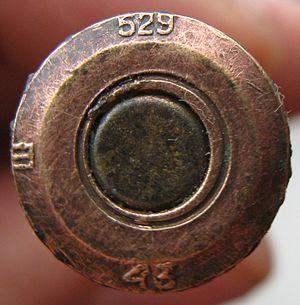
La ShKAS est une mitrailleuse de 7,62 mm largement utilisée par les avions et véhicules soviétiques dans les années 1930 et pendant la Seconde Guerre mondiale. Elle a été conçue par Boris Shpitalniy et Irinarkh Komaritsky et produite à partir de 1934.